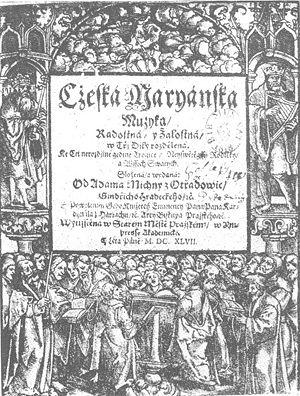
Adam Václav Michna d'Otradovice, né vers 1600 à Neuhaus en royaume de Bohême, où il est mort le 2 novembre 1676, est un compositeur et organiste bohémien.